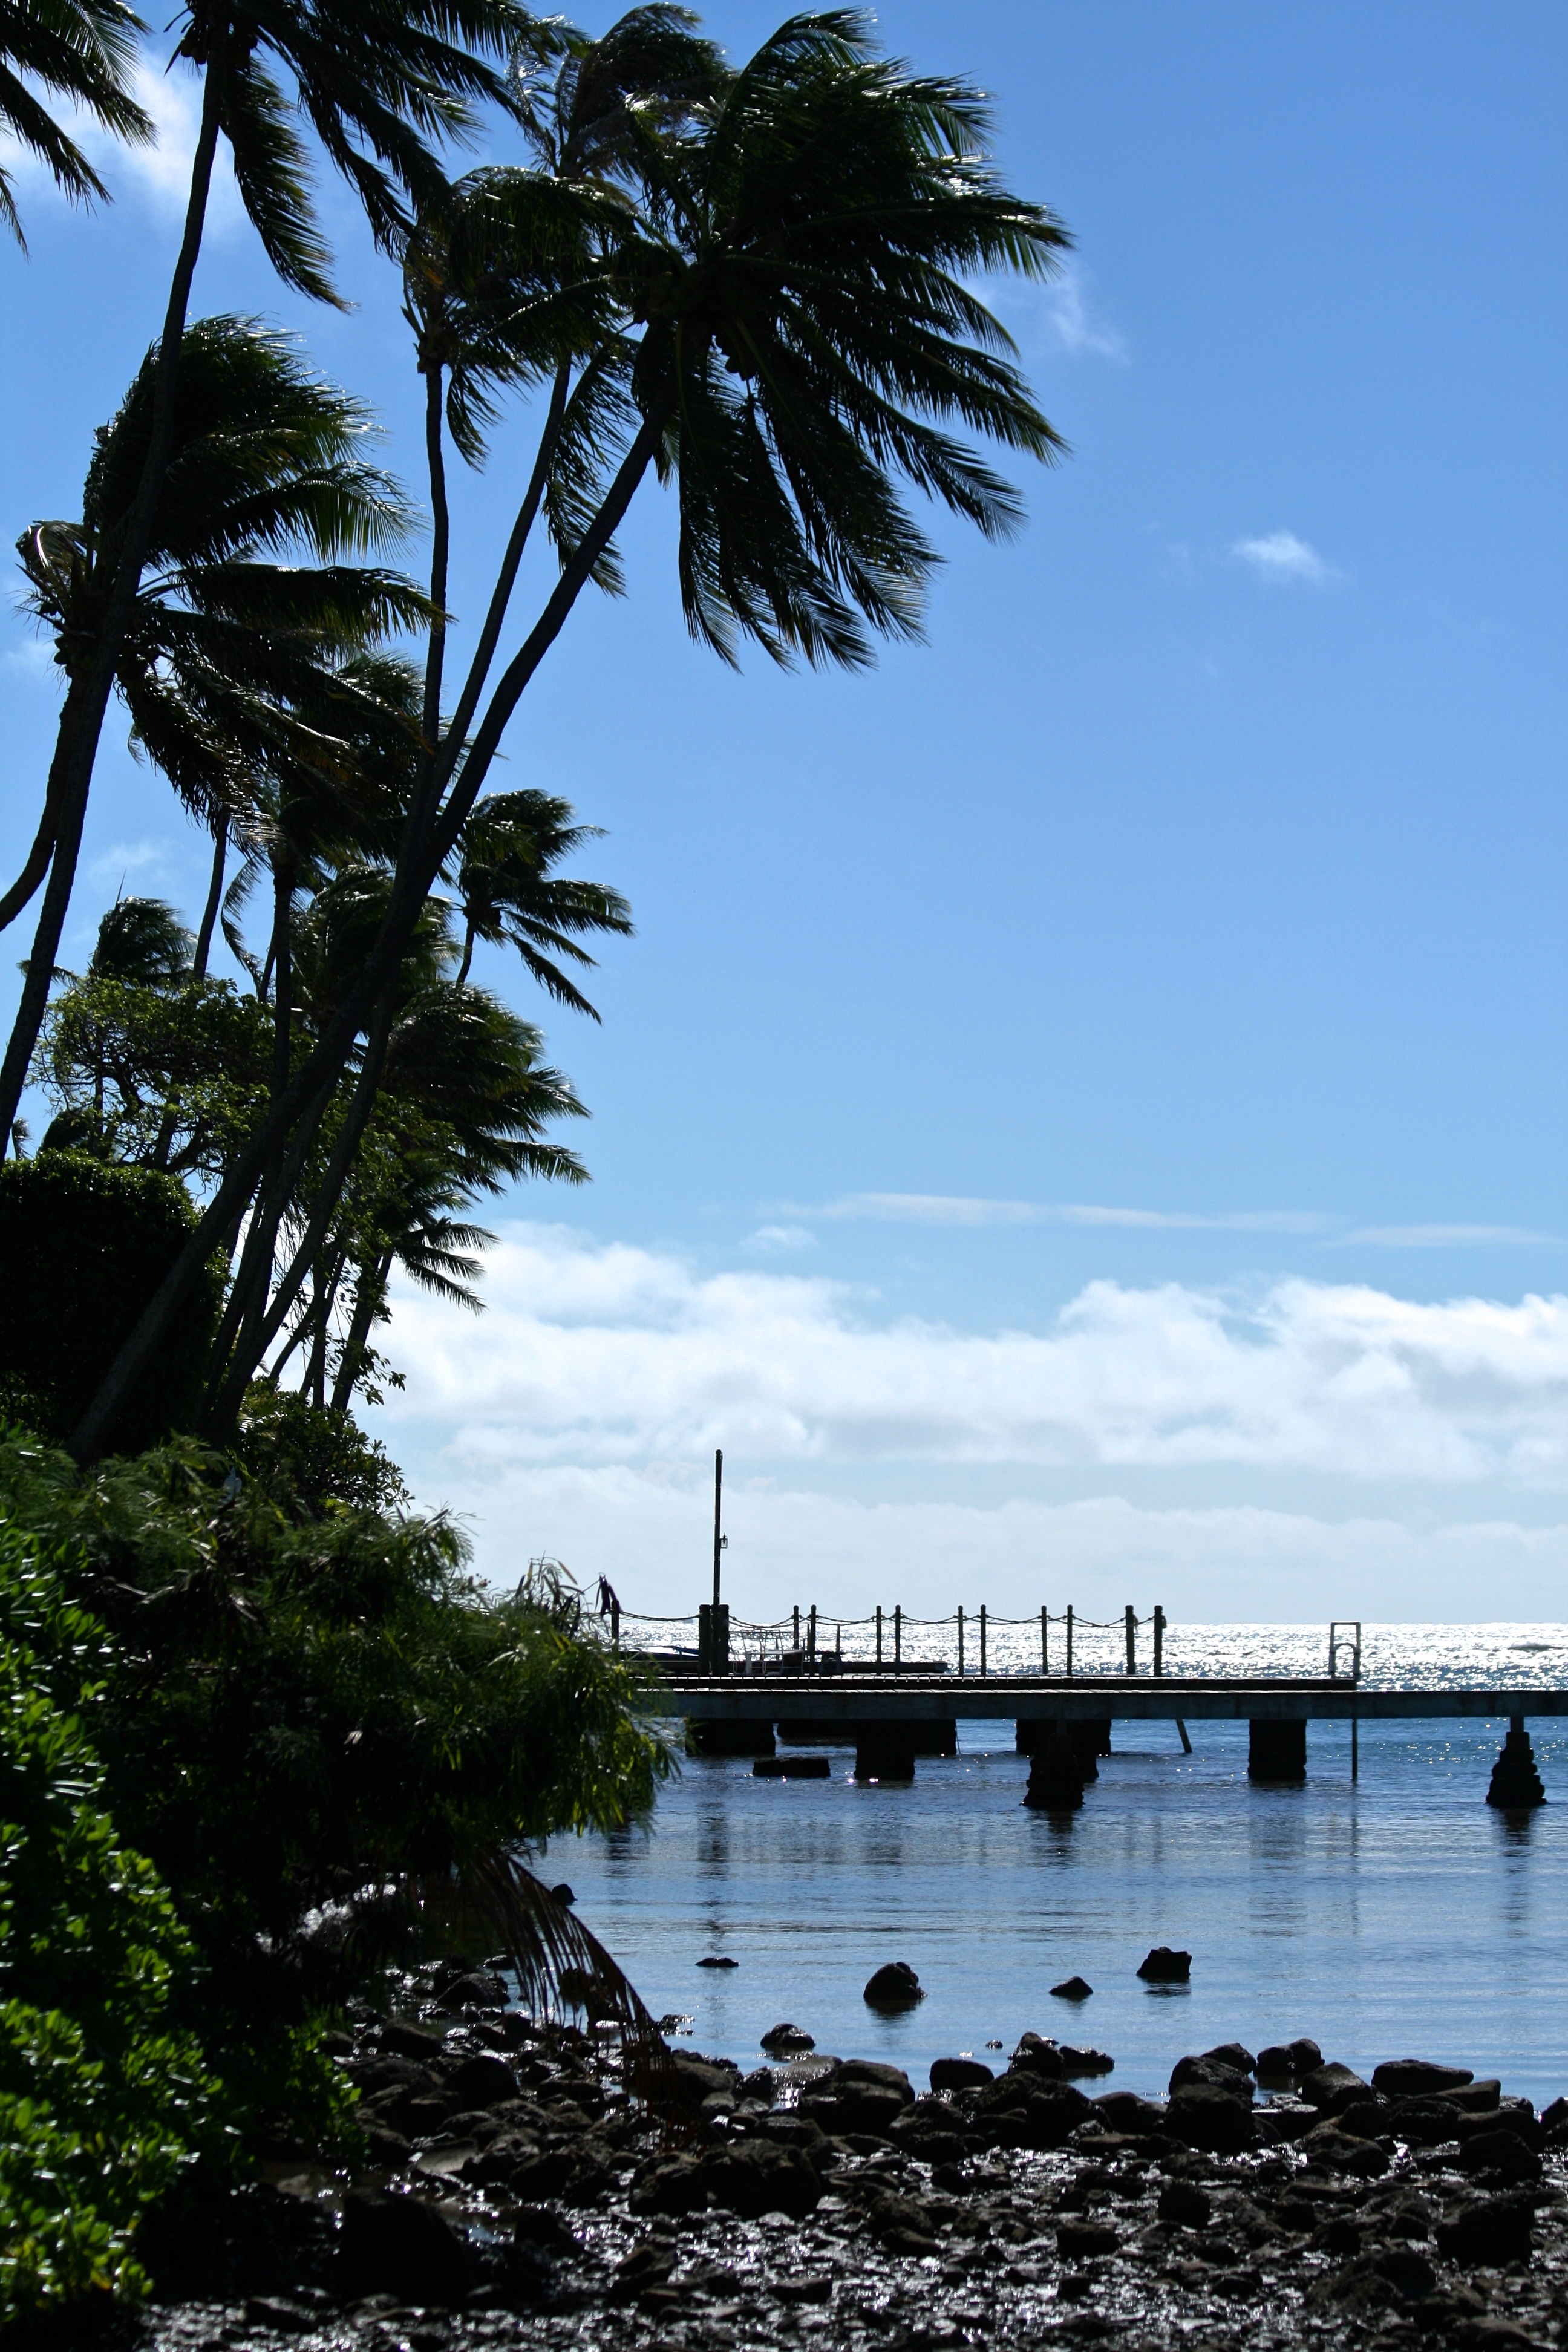
beach, sea, coast, tree, water, outdoor, ocean, sky, shore, lake, vacation, reflection, paradise, palm, scenic, tropical, natural, bay, island, body of water, exotic, tropics, woody plant, arecales, palm family